U.S. Route 62 in New York

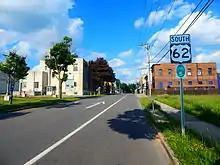
US 62 southbound from NY 104 in Niagara Falls

Less than a mile beyond Main, Grover Cleveland Highway (NY 263) veers off to the northeast. US 62 continues north through heavily suburban territory to the junction with Sheridan Drive (NY 324), a major commercial strip across Buffalo's northern suburbs, where it leaves Bailey Avenue and heads west for a half-mile (0.8 km) to another major junction, Niagara Falls Boulevard, at the Amherst–Tonawanda town line, where it turns north again, following the Boulevard (as it is locally known) past Boulevard Mall at the junction with Maple and Brighton Roads, then through another commercial strip to I-290. North of the expressway, the road becomes less heavily developed. At the Ellicott Creek crossing, some signs for the former NY 356 are still visible. A short distance further on, as Tonawanda Creek starts to run parallel to the highway, all the land to the west becomes part of Amherst. Two miles to the north, after passing White Chapel Memorial Park, US 62 crosses the creek into Niagara County. Now in Wheatfield, US 62 begins to turn to the northwest as it intersects NY 425 outside of North Tonawanda. The route continues through residential areas of Wheatfield to the town of Niagara, meeting NY 429 along the way. In Niagara, the properties along the highway become more industrial as US 62 approaches Niagara Falls International Airport. Just south of the airport, the route intersects both Williams Road (unsigned NY 952V) and Porter Road (NY 182). West of NY 182, US 62 dips southwest and enters the city of Niagara Falls, where US 62 initially passes by a mixture of commercial and residential developments, then meets NY 265 (Military Road) in the easternmost part of the city ahead of a junction with I-190 exit 22, a mile (1.6 km) to the west. Past I-190, US 62 enters a more industrialized section of the city as it approaches the eastern terminus of US 62 Business, its business route through the Pine Avenue commercial district. Upon intersecting Packard Road, a local northeast–southwest arterial situated just east of Pine Avenue, US 62 splits into a one-way couplet to serve the residential portion of downtown Niagara Falls. US 62 travels into the city (northbound) on Walnut Avenue and out (southbound) on Ferry Avenue and both intersect Hyde Park Boulevard (NY 61) near the eastern end of the couplet, which continues west for roughly to NY 104 (Main Street), where US 62 terminates northeast of the city's tourism district and the Rainbow Bridge to Canada.